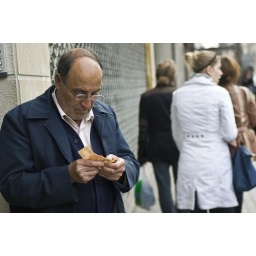
An old man, just standing against a wall thumbling with a paper note.